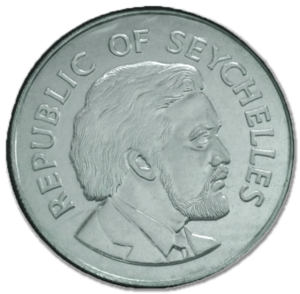
James Mancham
Sølvmønt med Manchams billede, 1977.
Sir James Richard Marie Mancham, KBE, var en politiker fra Seychellerne og var øgruppens første præsident.